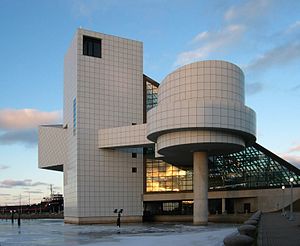
Rock and Roll Hall of Fame / Museum
Museet set fra Lake Erie siden
Rock and Roll Hall of Fame and Museum er et museum og en institution beliggende i Cleveland, Ohio, USA. Dets formål er at opsamle og beskrive historien om de bedst kendte og mest indflydelsesrige rock and roll musikere, producere og andre fra personer med markant indflydelse på området.